Life Racing Engines

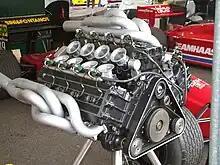
Life W12 engine on display at Goodwood Festival of Speed 2009

According to his concept, the engine had three banks of four DOHC cylinders; hence it was short like a V8 but taller than a regular V-banked engine. In France, Guy Nègre from Moteurs Guy Nègre worked on a similar machine that saw the light of day in 1989 before being tested privately in an out-dated AGS JH22, chassis. Apart from the W12 configuration, both engines bore no other similarities, nor were there any links between their designers. Life's W12 architecture resembles closely that of the Napier-Lion W12 engine.